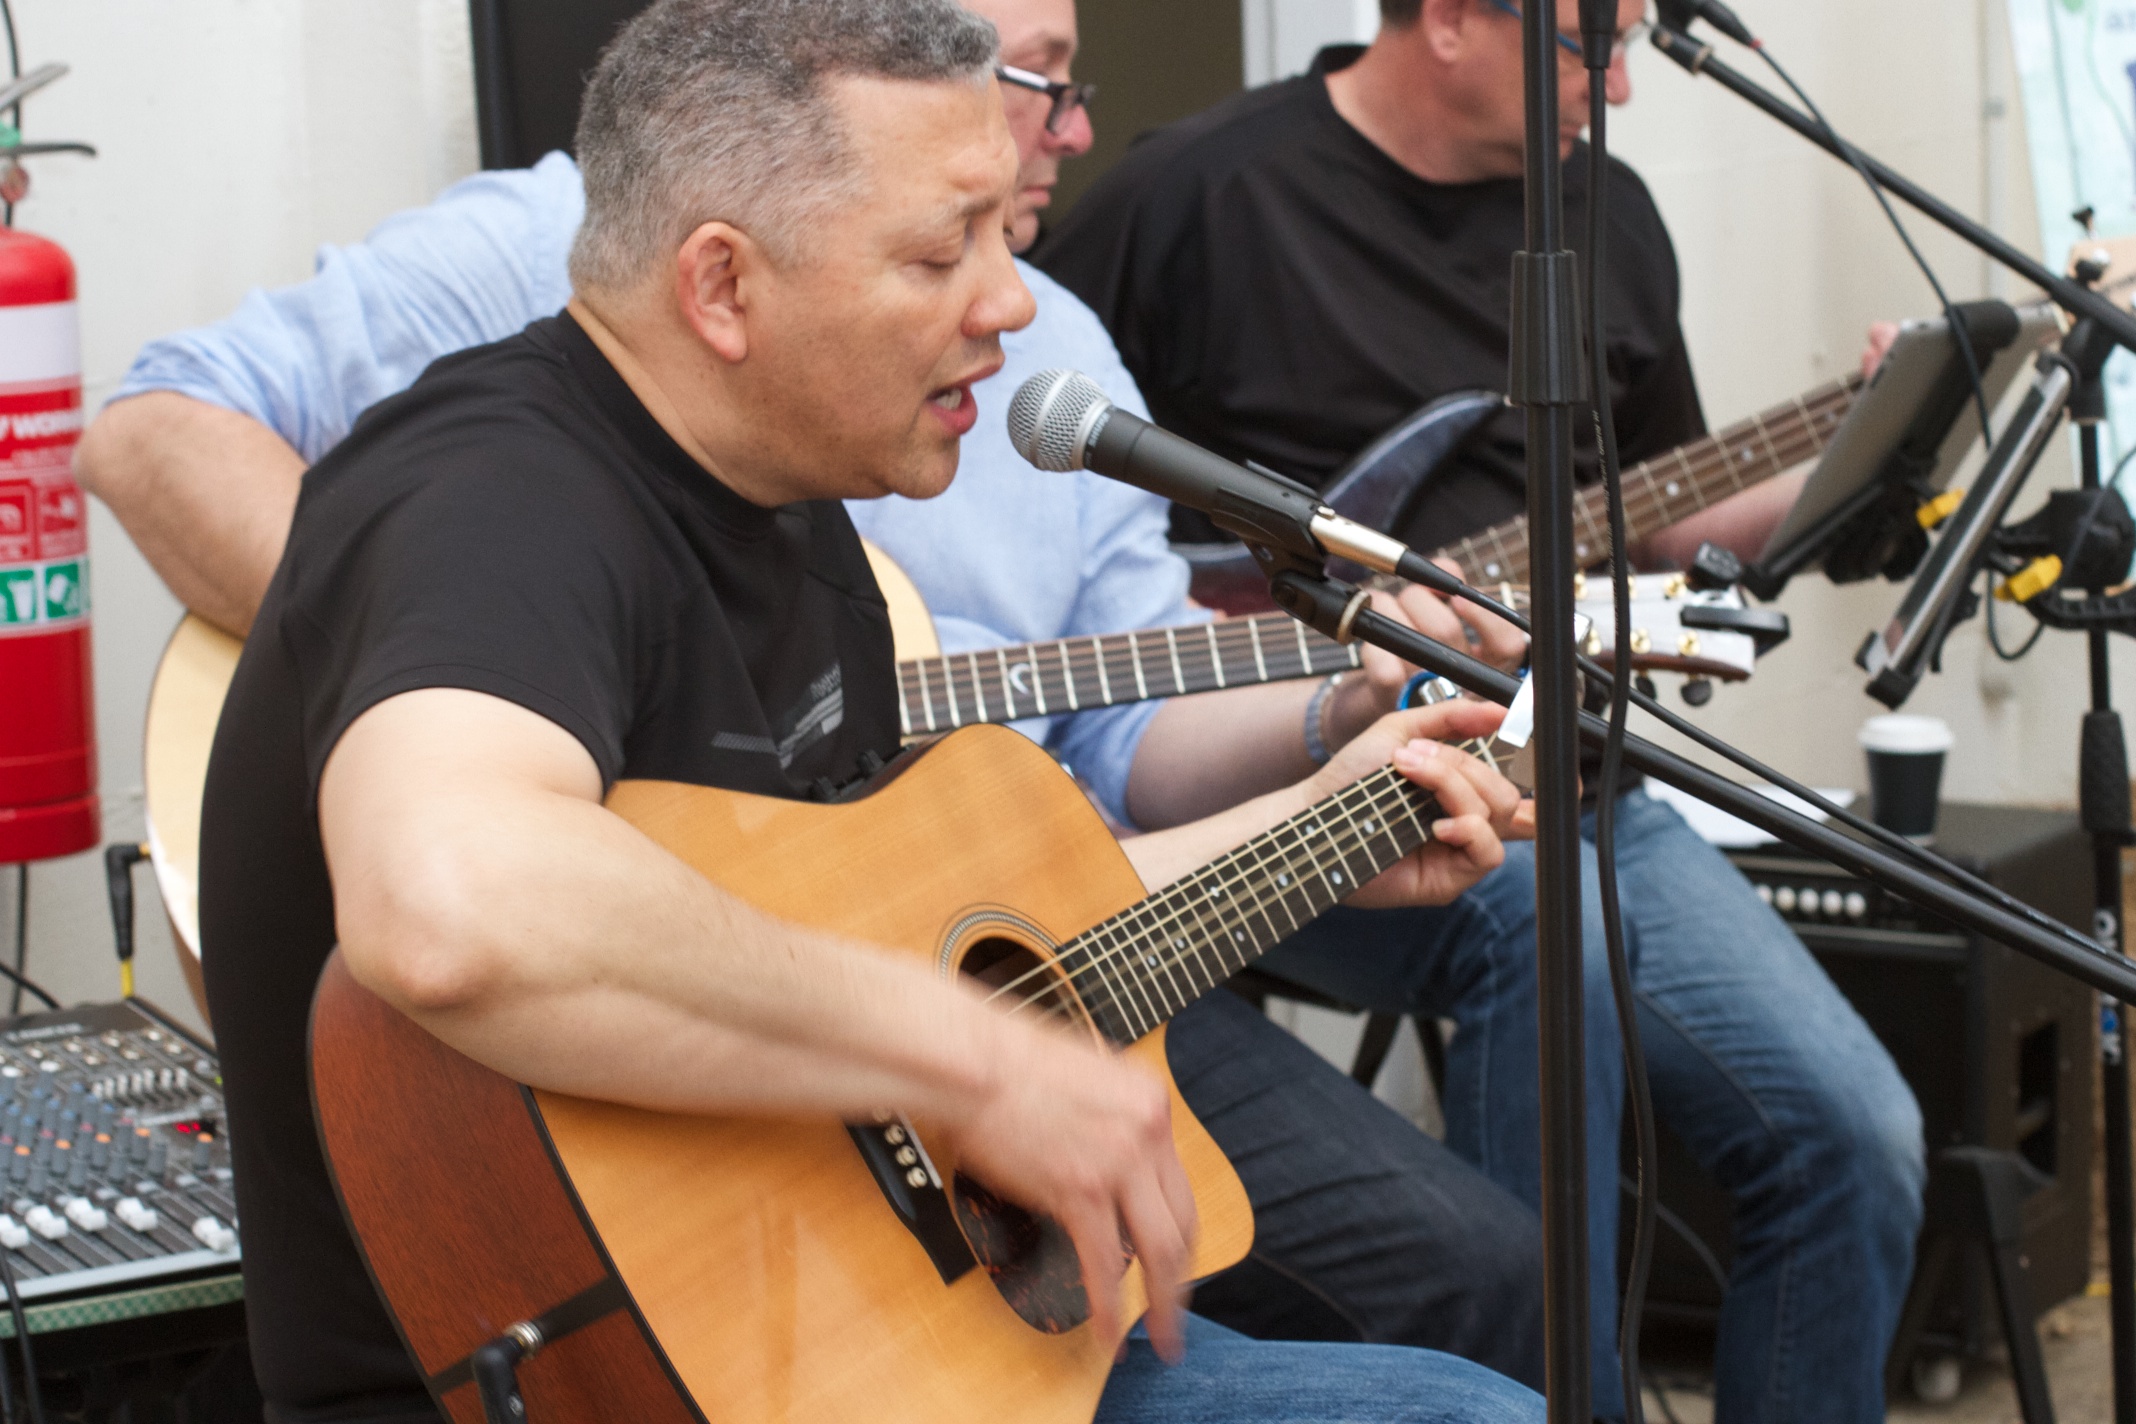
music, guitar, musician, singing, guitarist, bass guitar, singer songwriter, string instrument, plucked string instruments